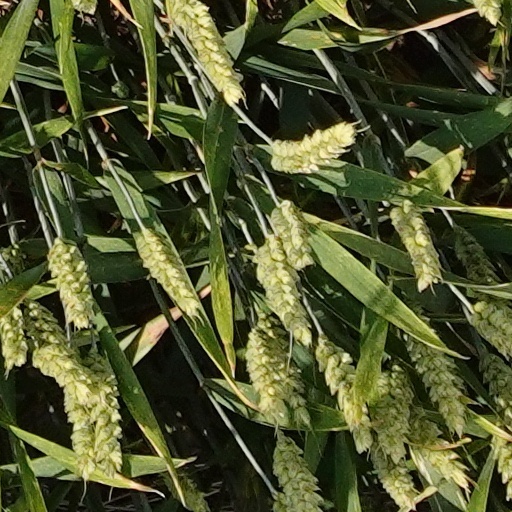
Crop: wheat